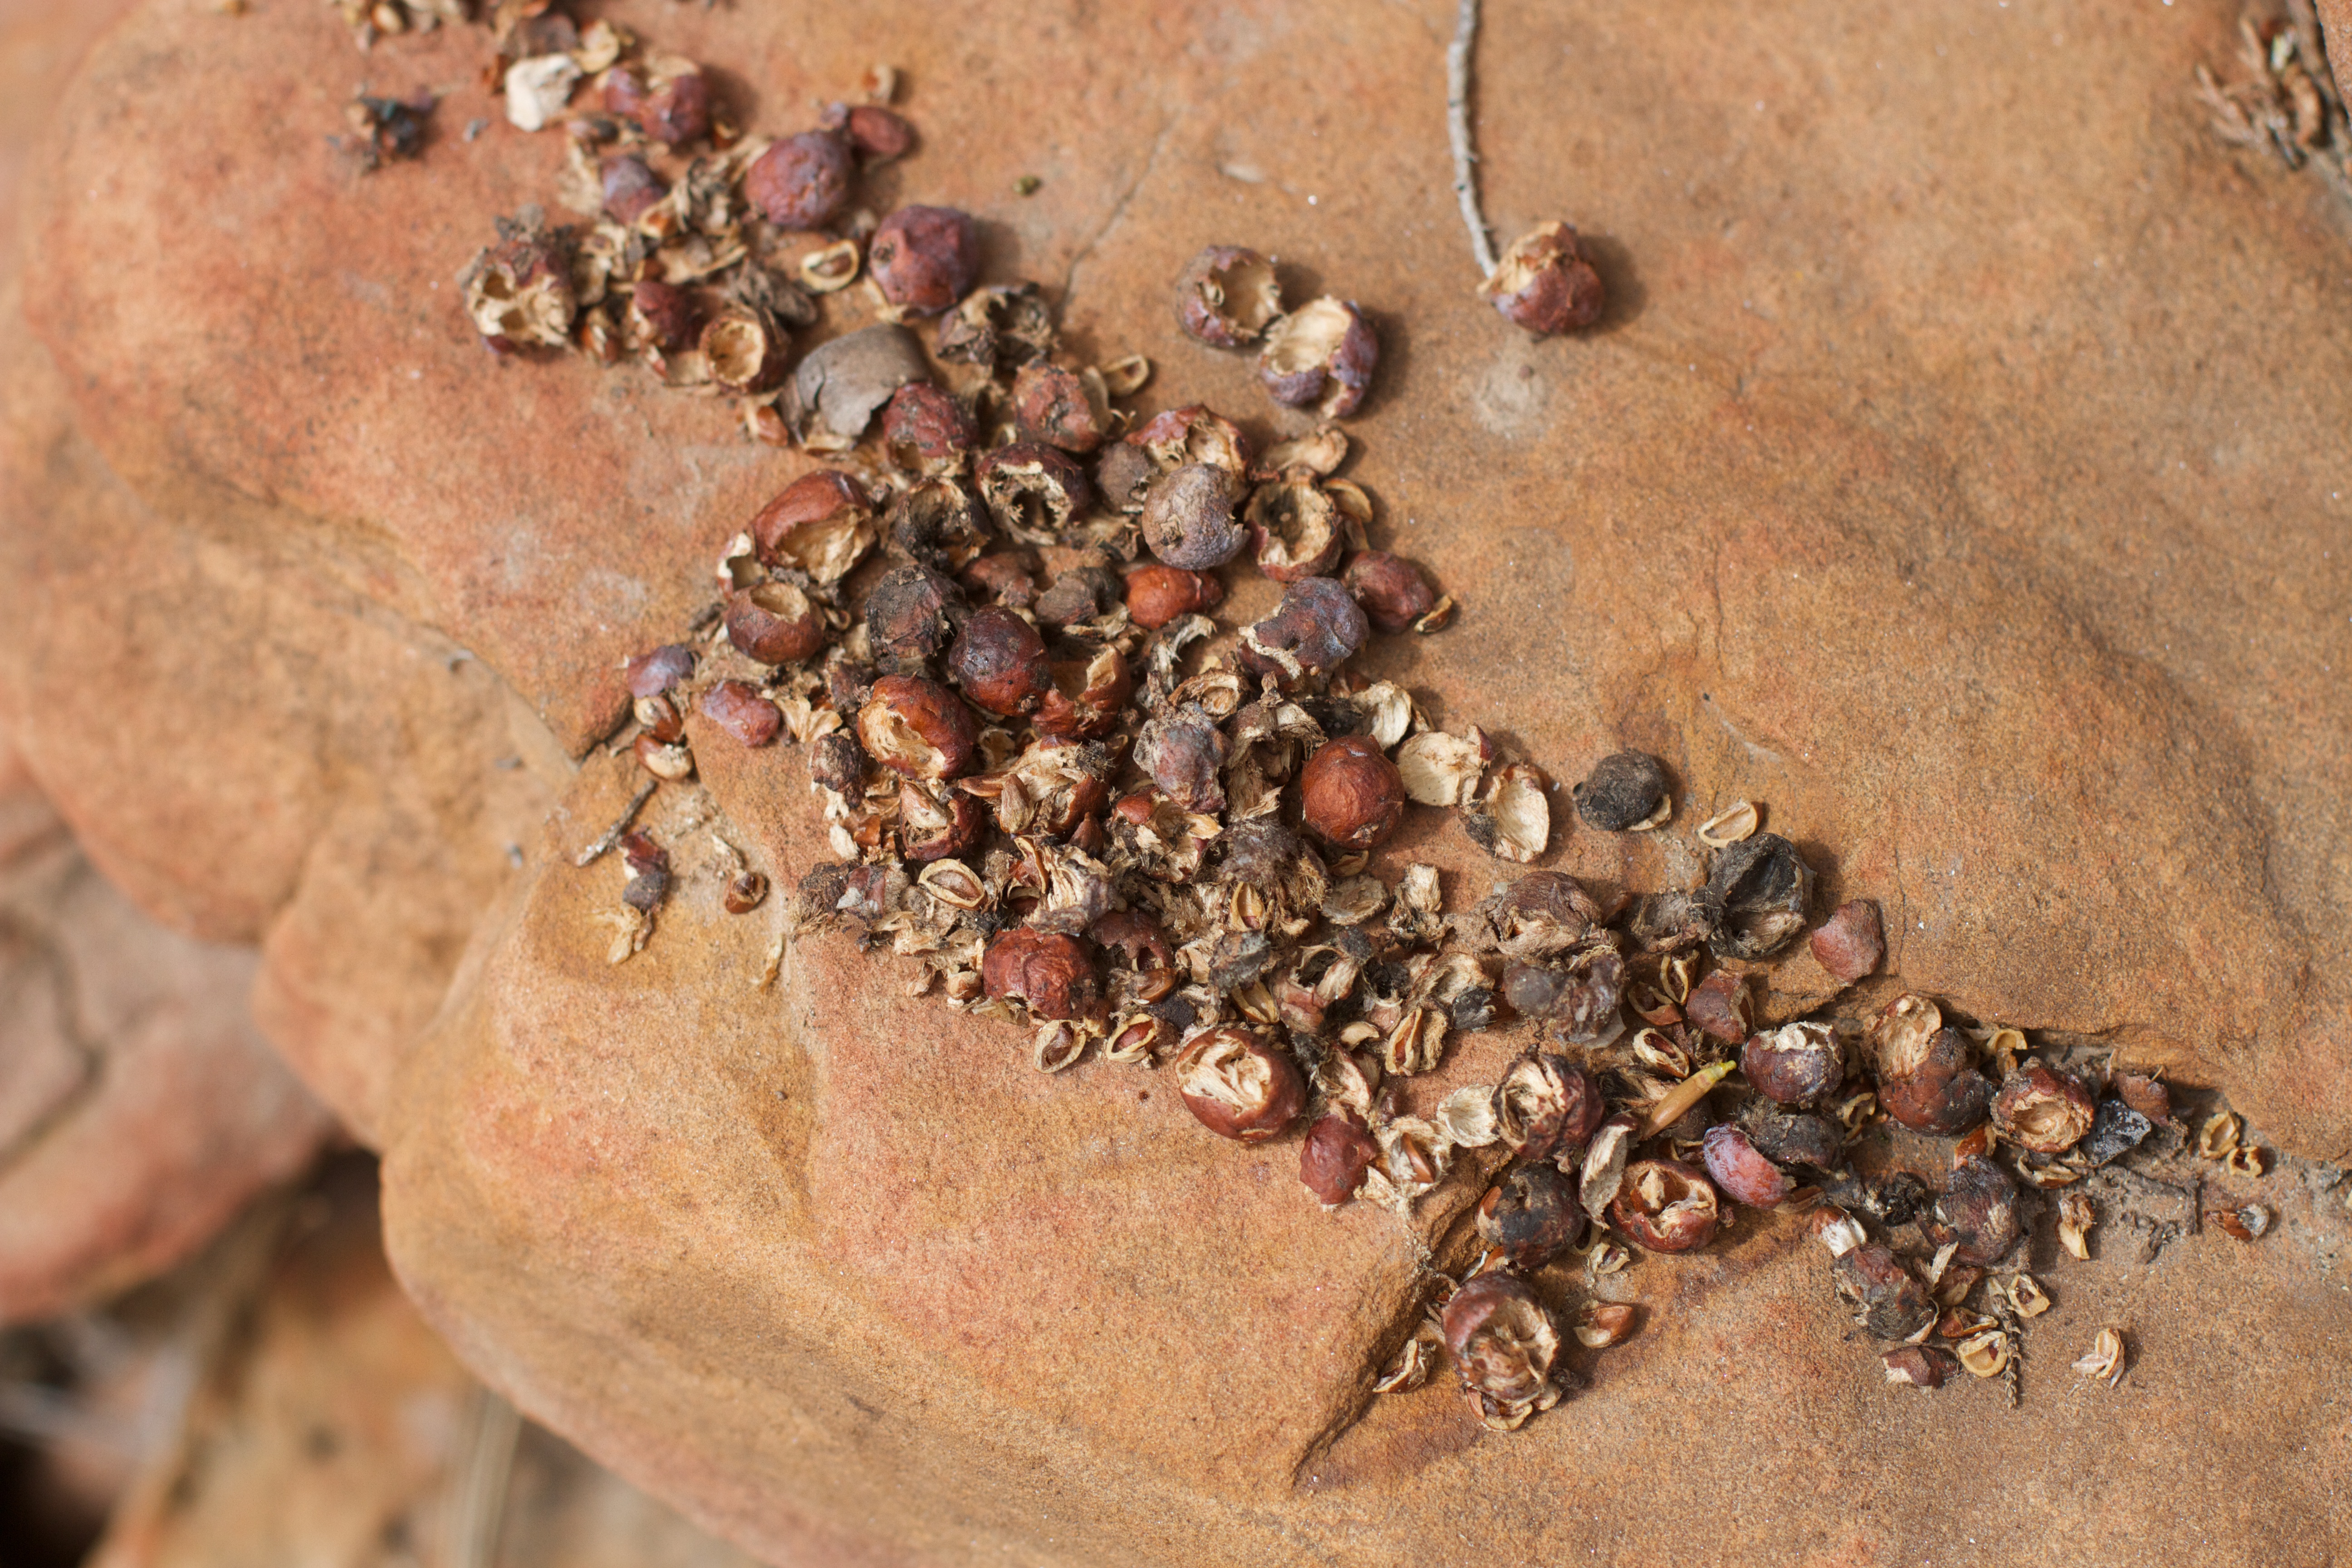
flower, produce, jewellery, membrane winged insect